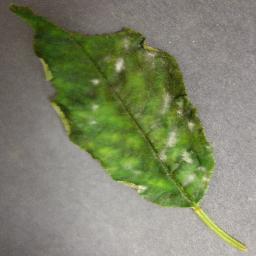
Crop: cherry
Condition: (including_sour)_powdery_mildew